David Howell, Baron Howell of Guildford

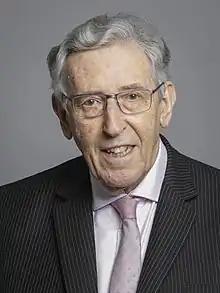
Official portrait, 2020

David Arthur Russell Howell, Baron Howell of Guildford, (born 18 January 1936) is a British Conservative Party politician, journalist, and economic consultant. Having been successively Secretary of State for Energy and then for Transport under Margaret Thatcher, Howell has more recently been a Minister of State in the Foreign Office from the election in 2010 until the reshuffle of 2012. He has served as Chair of the House of Lords International Relations Committee since May 2016. Along with William Hague, Sir George Young and Kenneth Clarke, he is one of the few Cabinet ministers from the 1979–97 governments who continued to hold high office in the party, being its deputy leader in the House of Lords until 2010. His daughter, Frances, was married to the former Chancellor of the Exchequer, George Osborne.